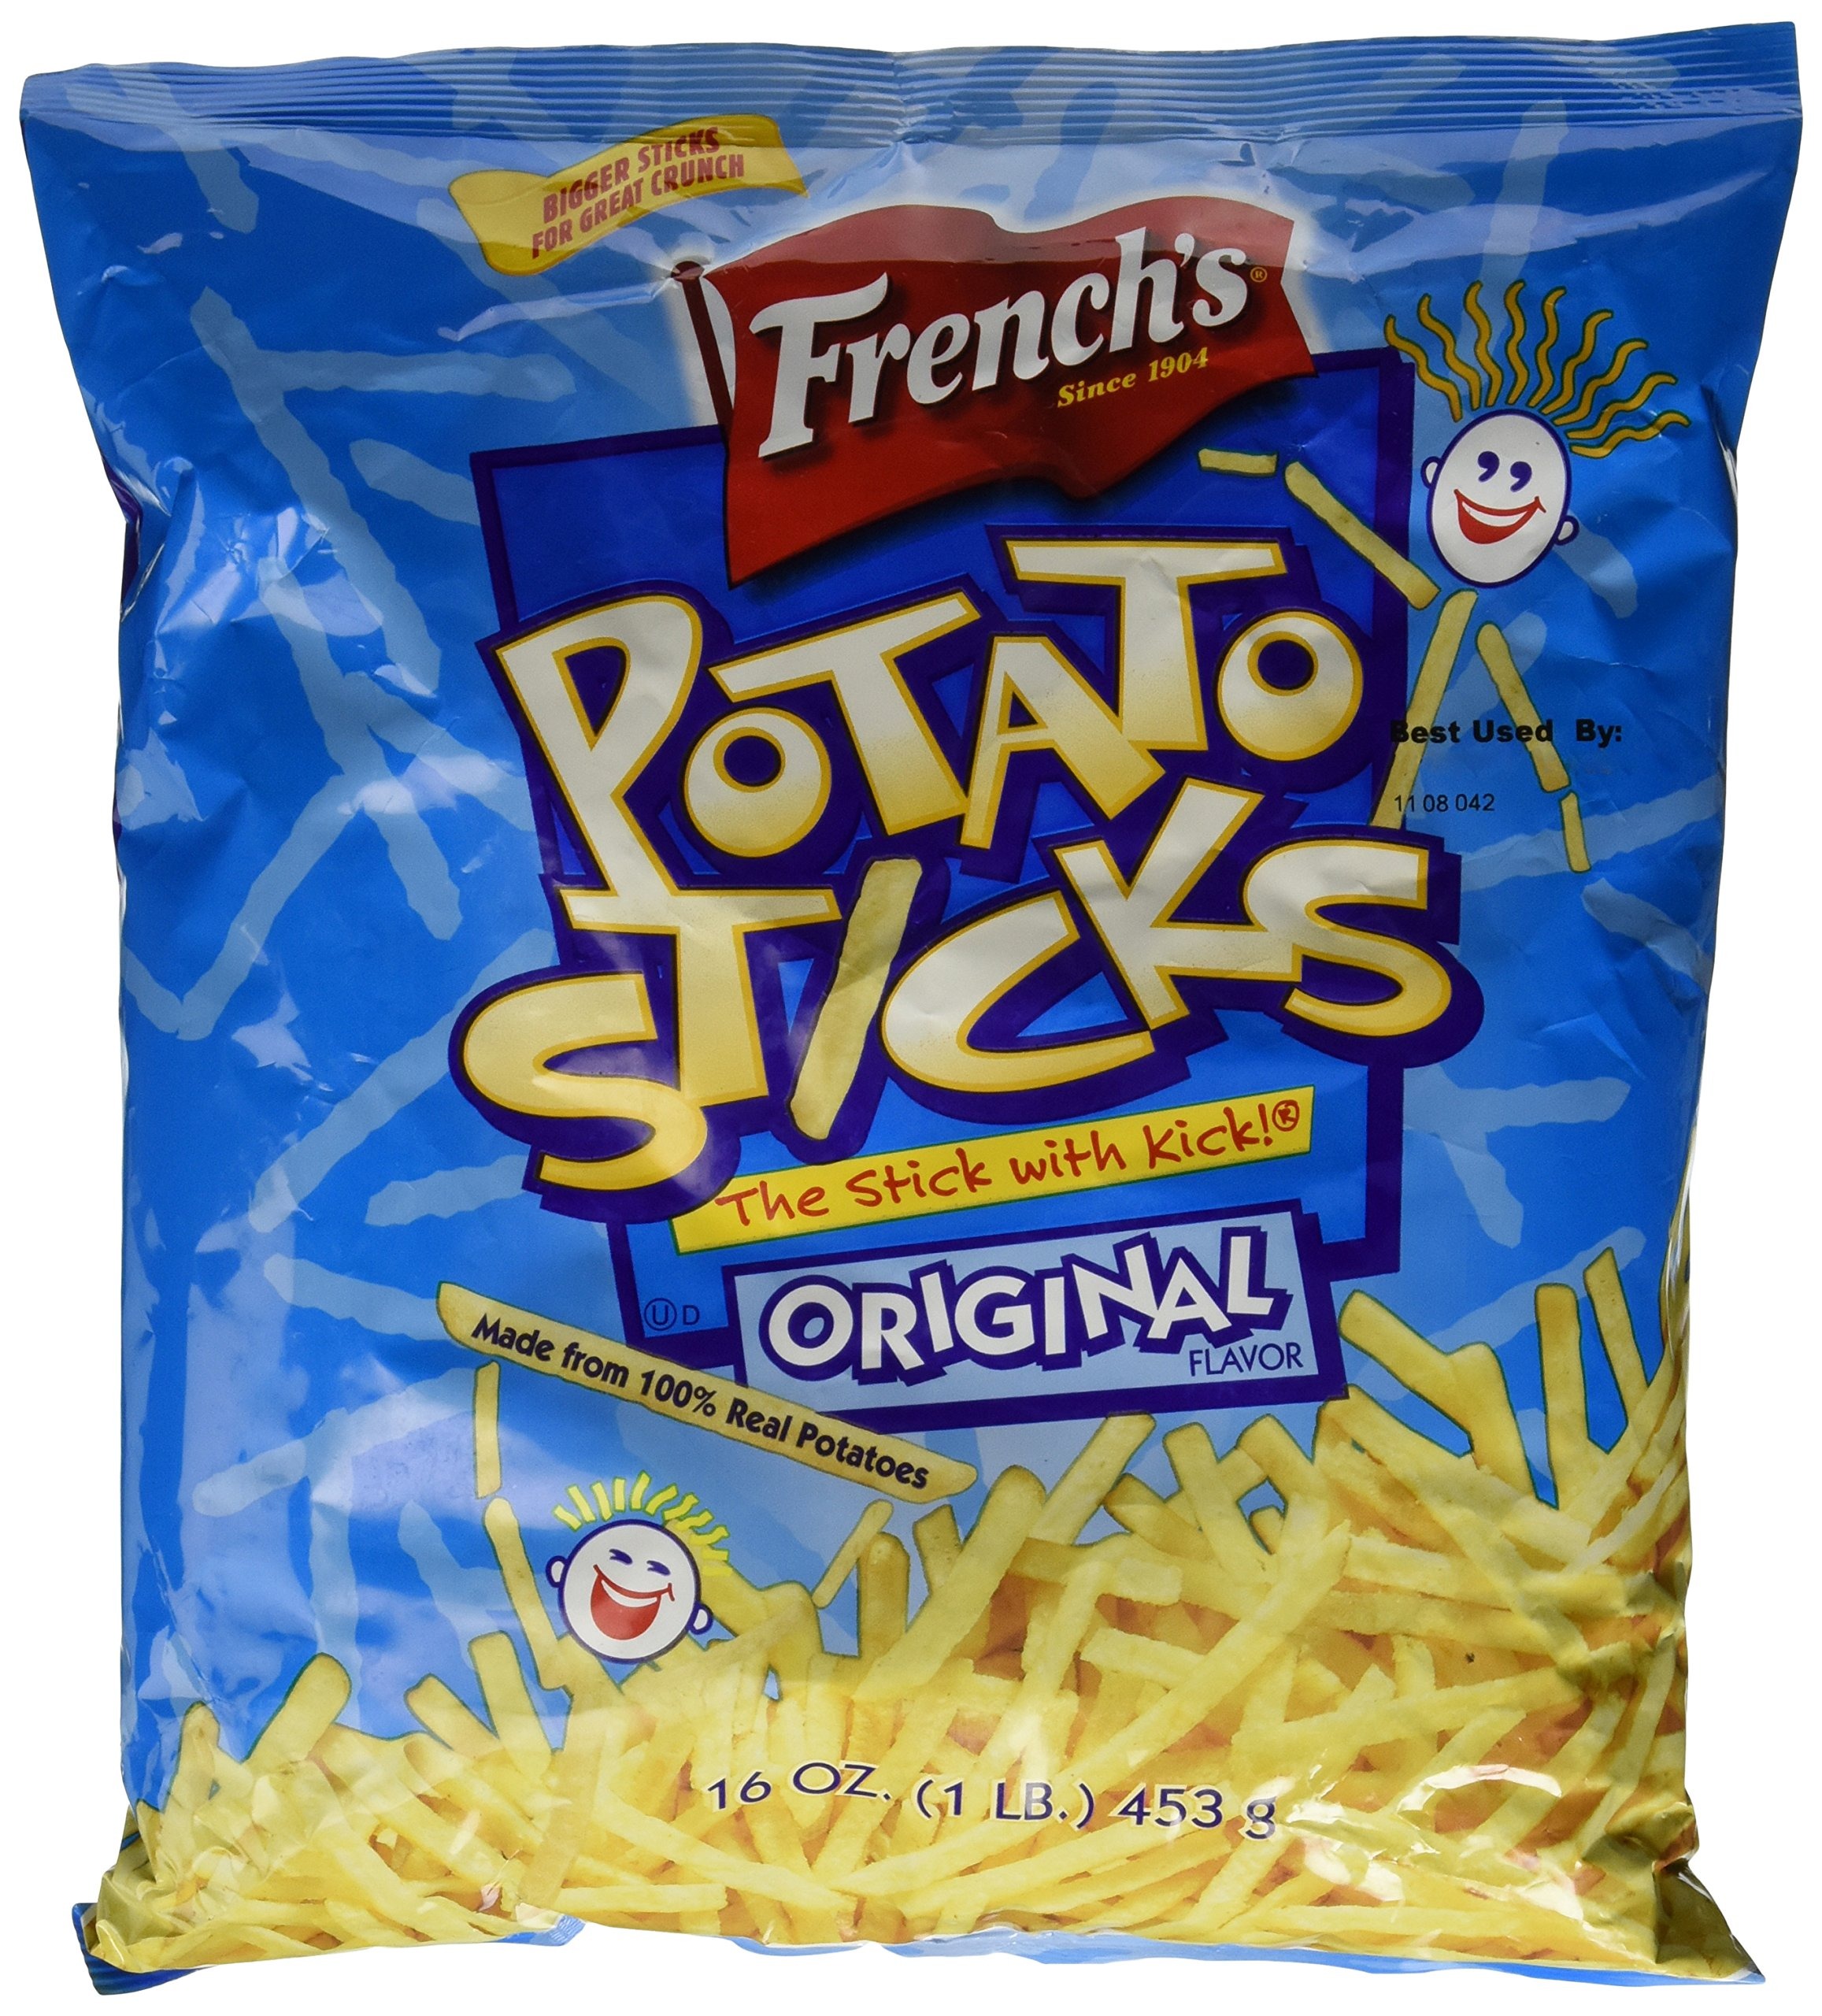
Item Name: French's Potato Sticks - Original: 16 OZ Bag
Product Description: French's Potato Sticks have been America's most popular potato stick snack since their 1935 introduction. Both children and adults love the unique shape and flavor that make French's stand above the rest. These shoestring potato sticks are the great-tasting, wholesome snack, made of 100% real potatoes. 16 OZ (453g) - Original
Value: 16.0
Unit: Ounce

Price: 6.74